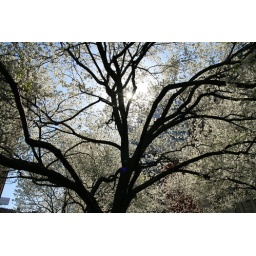
The spring sun filtered through the white blossoms on a tree in New York City.